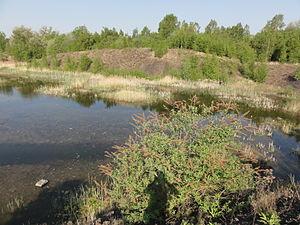
Terril n° 125, Sainte Marie Est, fosse Sainte-Marie de la Compagnie des mines d'Aniche dans le bassin minier du Nord-Pas-de-Calais, Auberchicourt, Nord, Nord-Pas-de-Calais, France.
La fosse Sainte-Marie de la Compagnie des mines d'Aniche est un ancien charbonnage du Bassin minier du Nord-Pas-de-Calais, situé à Auberchicourt. Son fonçage commence en 1856 ou 1857 à la suite de l'ouverture de la fosse Traisnel, alors que la fosse Archevêque est encore en cours de fonçage. Dans la partie occidentale de sa concession, la Compagnie d'Aniche entreprend également la fosse Notre-Dame. La fosse Sainte Marie commence à extraire en 1861 ou 1863. Le chevalement en bois est remplacé par un chevalement métallique en 1888.
Le terril nᵒ 125, Sainte Marie Est est un des 339 terrils du bassin minier du Nord-Pas-de-Calais. Avec le terril nᵒ 125A, Sainte Marie Ouest, il résulte principalement de l'exploitation de la fosse Sainte-Marie par la Compagnie des mines d'Aniche à Auberchicourt puis, après la nationalisation, par le Groupe de Douai. Édifié dès la mise en service de la fosse en 1863, la mise en terril cesse en 1960 lorsque la fosse cesse d'extraire, elle assure alors l'aérage pour la fosse Delloye jusqu'en 1968.
Dans le bassin minier du Nord-Pas-de-Calais, 339 terrils sont recensés. En 1969, les Houillères leur ont attribué un numéro individuel, pour les référencer, et les exploiter. Ils sont numérotés d'ouest en est, du nᵒ 1 au 202. Une liste complémentaire a été créée dans les années 1970. Les sites y sont numérotés de 203 à 260, sans logique spécifique, chaque numéro ayant été attribué en fonction des sites susceptibles d'être exploités. Certains sites étant composés de plusieurs terrils annexes ou satellites, une lettre suit le numéro.